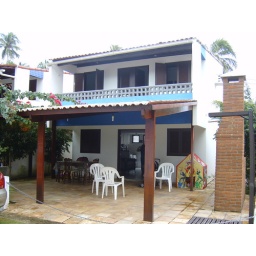
The beach house in Maragogi